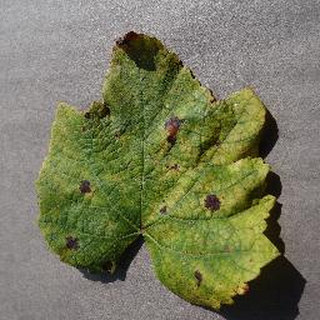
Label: grape_leaf_blight